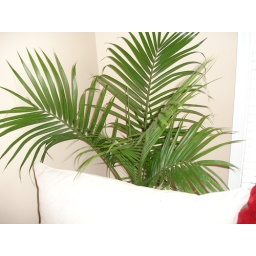
a new plant in our house